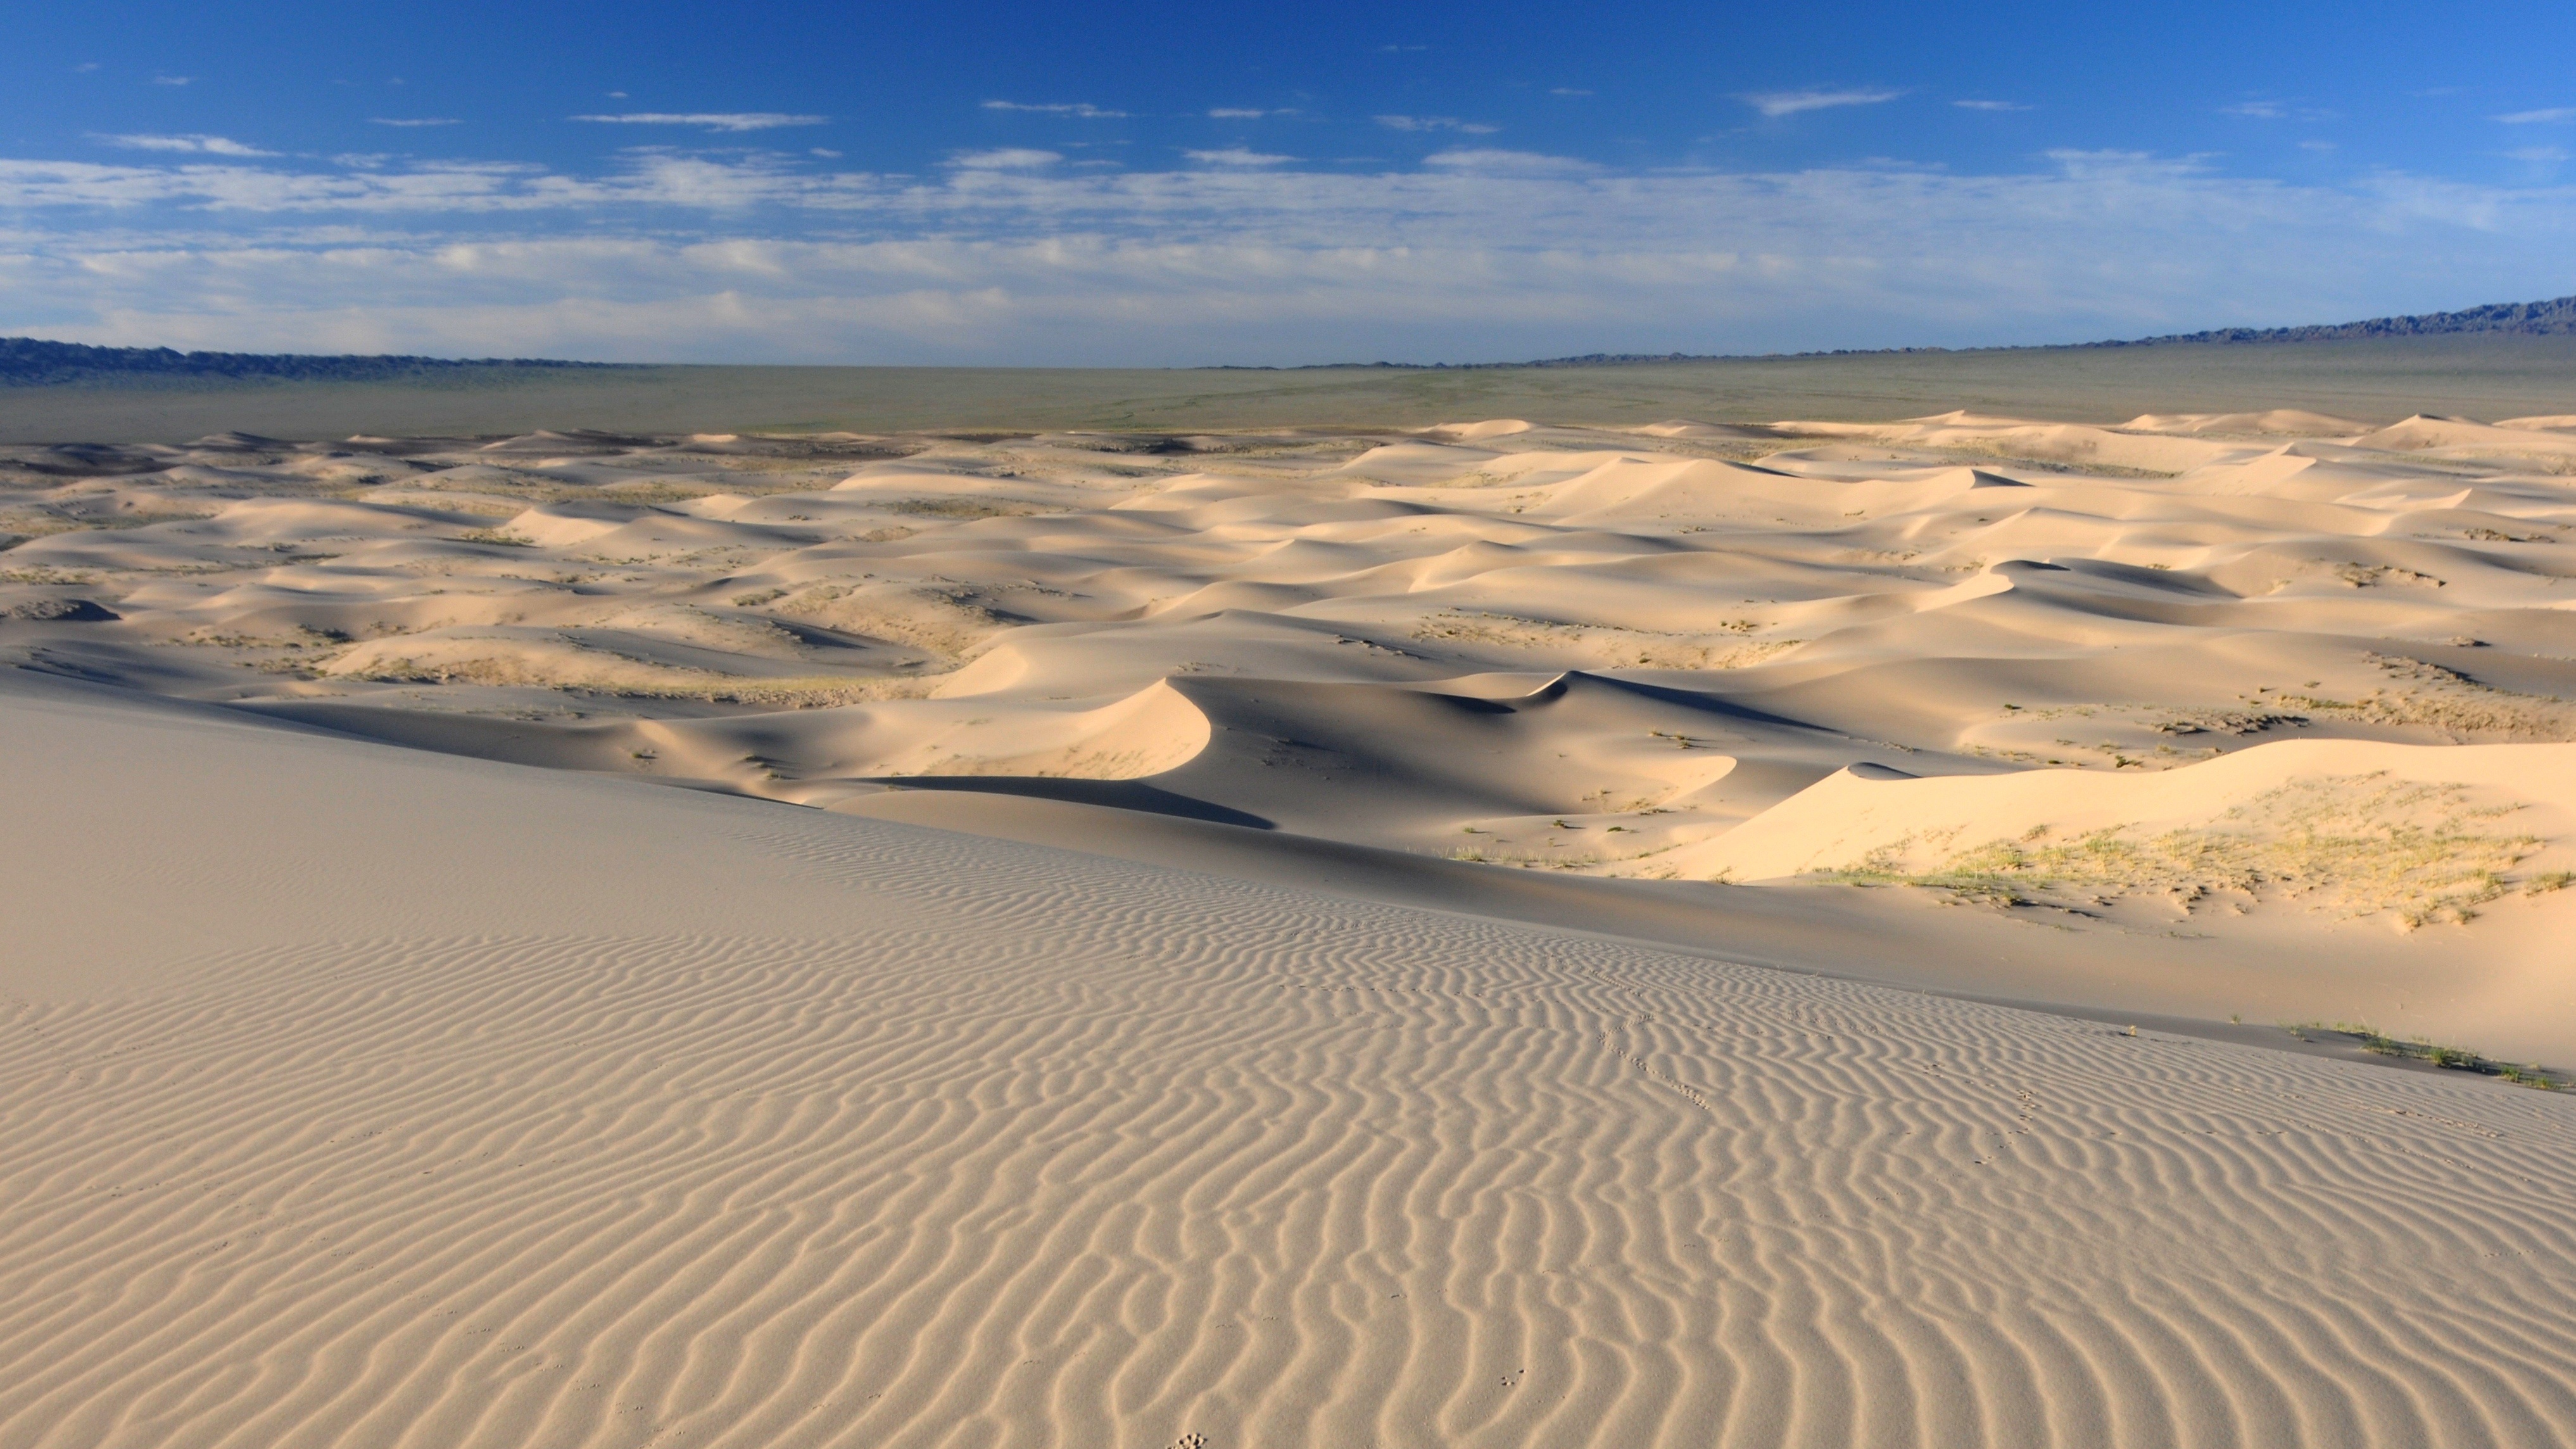
landscape, sand, structure, desert, dune, sand dune, material, plain, desert landscape, plateau, habitat, ecosystem, mongolia, sahara, landform, erg, natural environment, geographical feature, aeolian landform